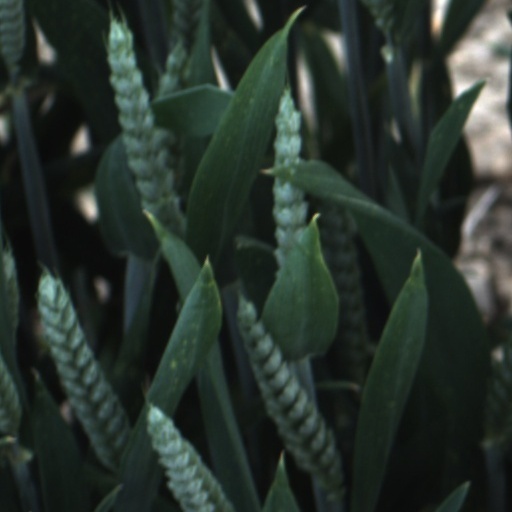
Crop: wheat